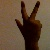
The image shows a hand gesture representing the number 3 in Indian Sign Language.